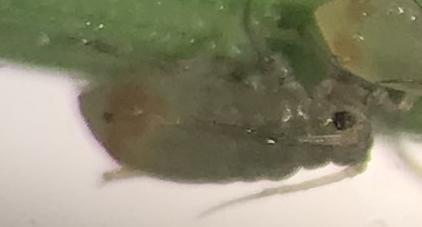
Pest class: bird_cherry_oat_aphid